University of Bonn

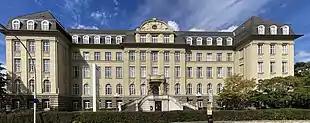
Endenicher Allee 60, one of the Six Buildings for the Hausdorff Center for Mathematics

Over €1 billion is being spent on the main building, the Electoral Palace, which will be out of service for several years and completed in 2030; this includes work on fire protection, re-wiring, and plumbing, as well as modernization of lecture halls, common areas, and offices. The Humanities departments are being accommodated in the former Zurich Insurance building on Rabinstraße throughout the construction works, while the administrative staff are being housed in the former Deutscher Herold headquarters. Both temporary locations have been equipped with library areas, seminar rooms and meeting rooms. In addition, by 2031 €128 million will be spent on a 'Forum of Knowledge' which will extend the main building on a site spanning several tens of thousands of square feet, and will be open to members of the university and city residents. The university is also planning spaces for study spaces, shops, catering, and bike parking in the extension.